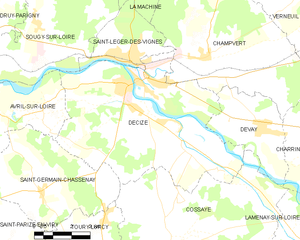
Decize est une commune française située dans le département de la Nièvre, en région Bourgogne-Franche-Comté. Elle est labellisée Cité de Caractère de Bourgogne Franche-Comté depuis 2019.